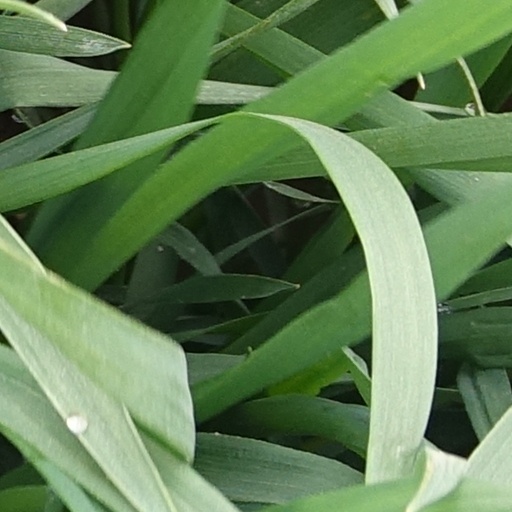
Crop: wheat